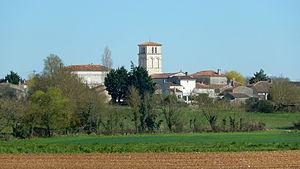
Le village d'Archingeay (Charente-Maritime, France) vu depuis une petite route à l'ouest.
Archingeay est une commune du Sud-Ouest de la France située dans le département de la Charente-Maritime.